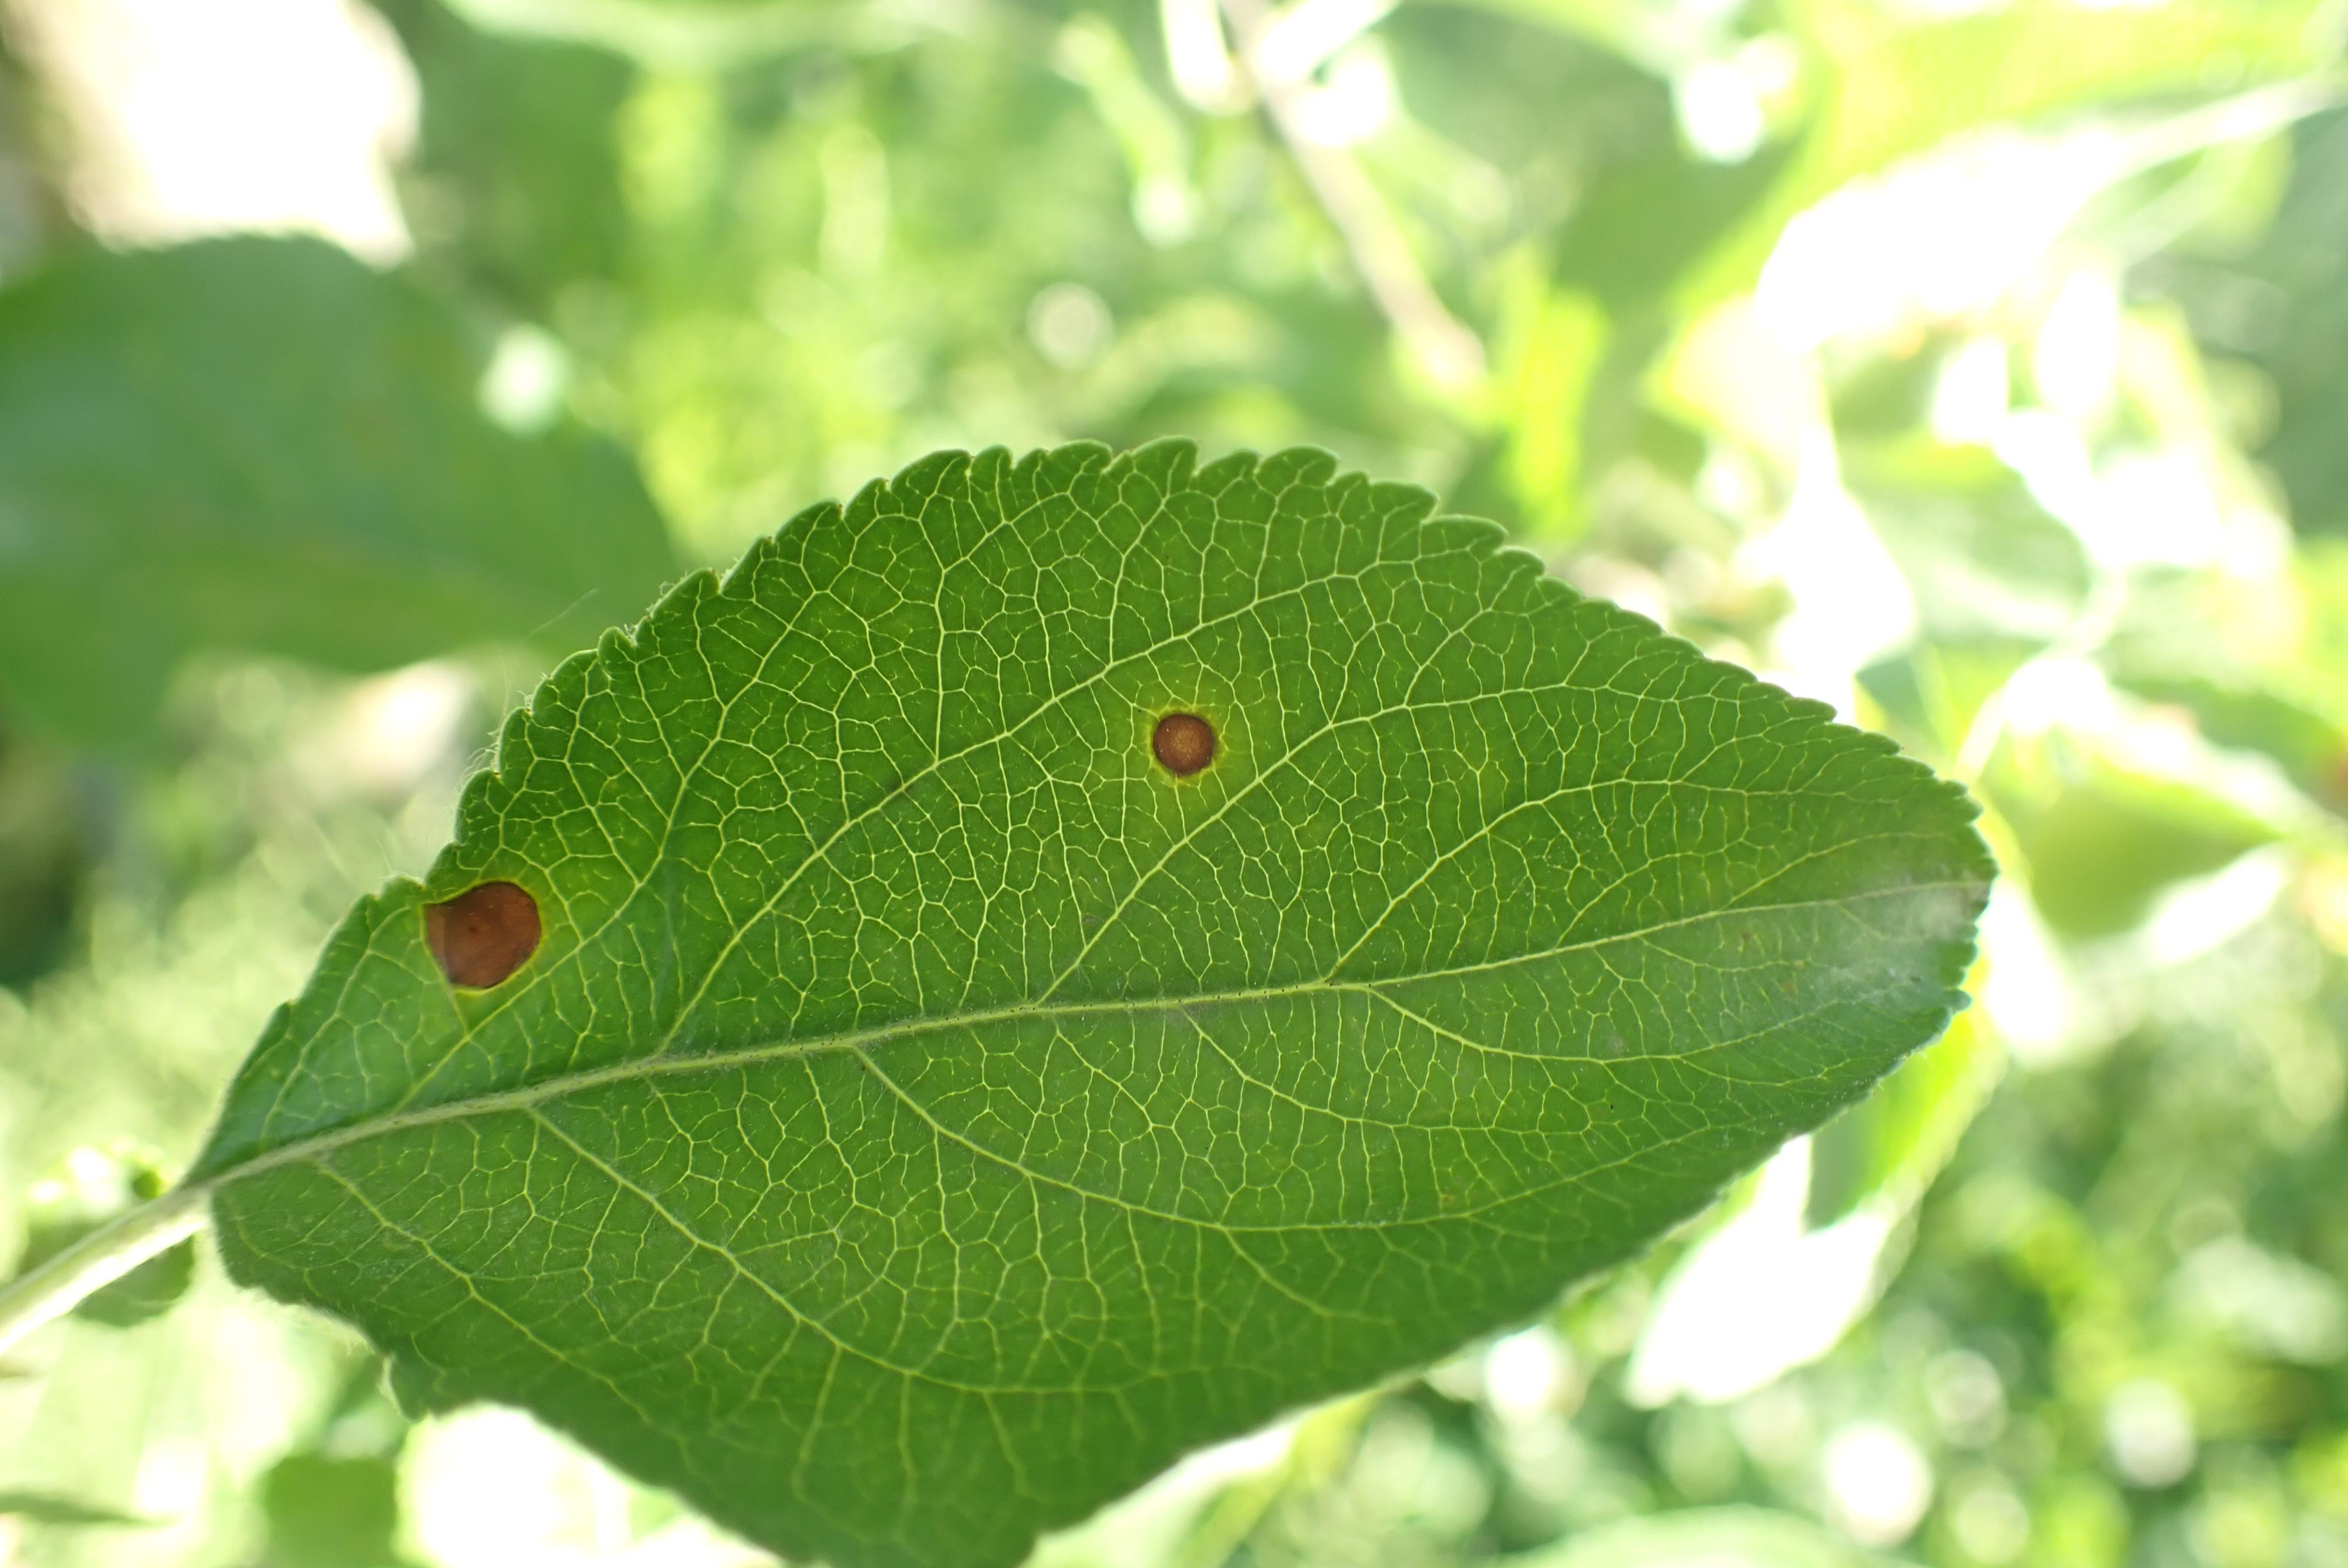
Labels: frog_eye_leaf_spot